United Nations Security Council Resolution 1954

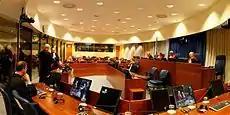
Courtroom at the ICTY

United Nations Security Council Resolution 1954, adopted unanimously on December 14, 2010, after recalling resolutions 827 (1993), 1581 (2005), 1597 (2005), 1613 (2005), 1629 (2005), 1660 (2006), 1668 (2006), 1800 (2008), 1837 (2008), 1849 (2008), 1877 (2009), 1900 (2009) and 1931 (2010), the Council permitted two judges to serve beyond their term of office to enable them to complete work on cases in which they were involved at the International Criminal Tribunal for the former Yugoslavia (ICTY).